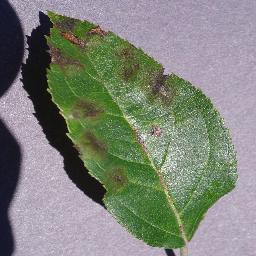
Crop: apple
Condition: scab